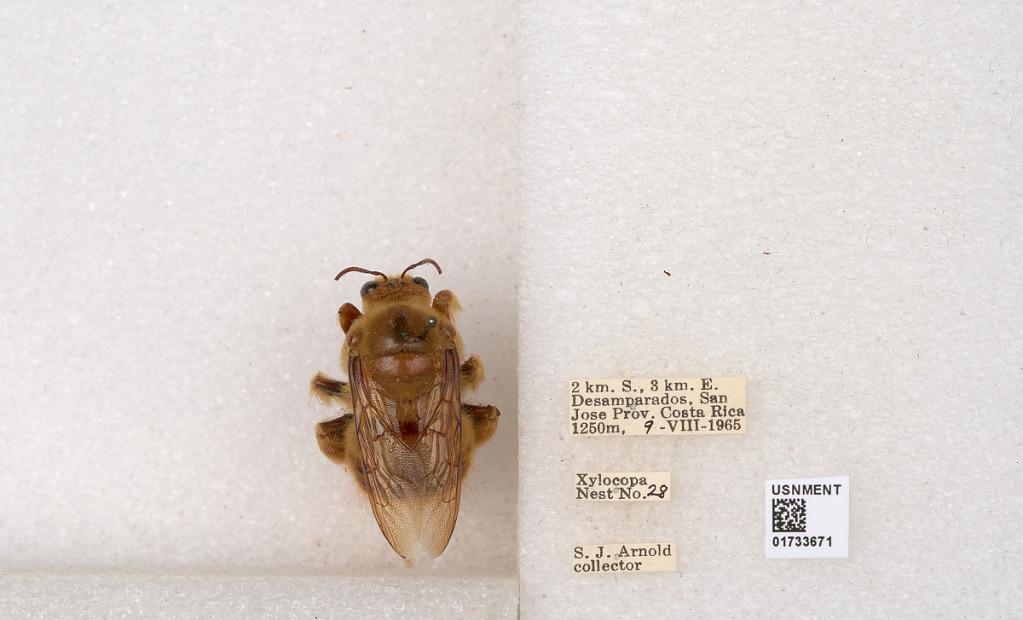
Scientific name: Xylocopa (Megaxylocopa) fimbriata Fabricius
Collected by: J. Araujo
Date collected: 1965-8-9
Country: Costa Rica
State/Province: Provincia de San Jose
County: Desamparados
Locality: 2 km. S., 3 km. E. Desamparados